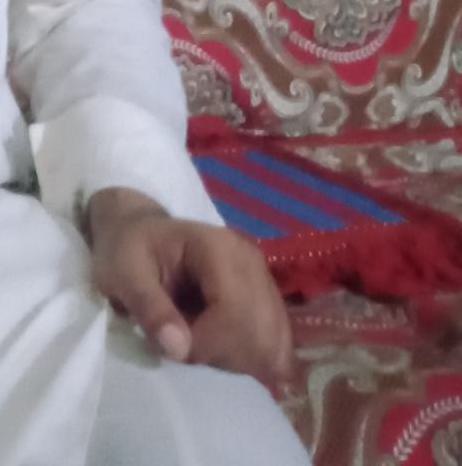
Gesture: no_gesture